Shirakoya Okuma

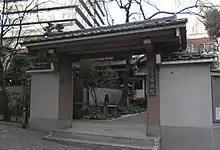
Jōshō-in Temple

She was the instigator of the , in which she conspired with her maid to kill her husband on October 17, 1726. She was caught, convicted, and on December 7, the presiding judge Ōoka Tadasuke sentenced her to death. At 23 years old, on February 25, 1727, Kuma was paraded through town and gibbeted. Her head was displayed in Asakusa and later buried. Her grave is currently at in Minato, Tokyo.